M3 Stuart

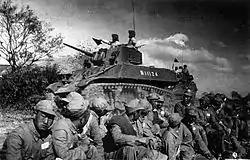
An M3A3 during the Chinese Civil War, 1949

Due to the naval nature of the Pacific campaign, steel for warship production took precedence over tanks for the IJA, creating by default an IJA light tank that performed admirably in the jungle terrain of the South Pacific. By the same measure, although the US was not hampered by industrial restrictions, the M3 proved to be an effective armored vehicle for fighting in jungle environments. At least one was captured in the Philippines.